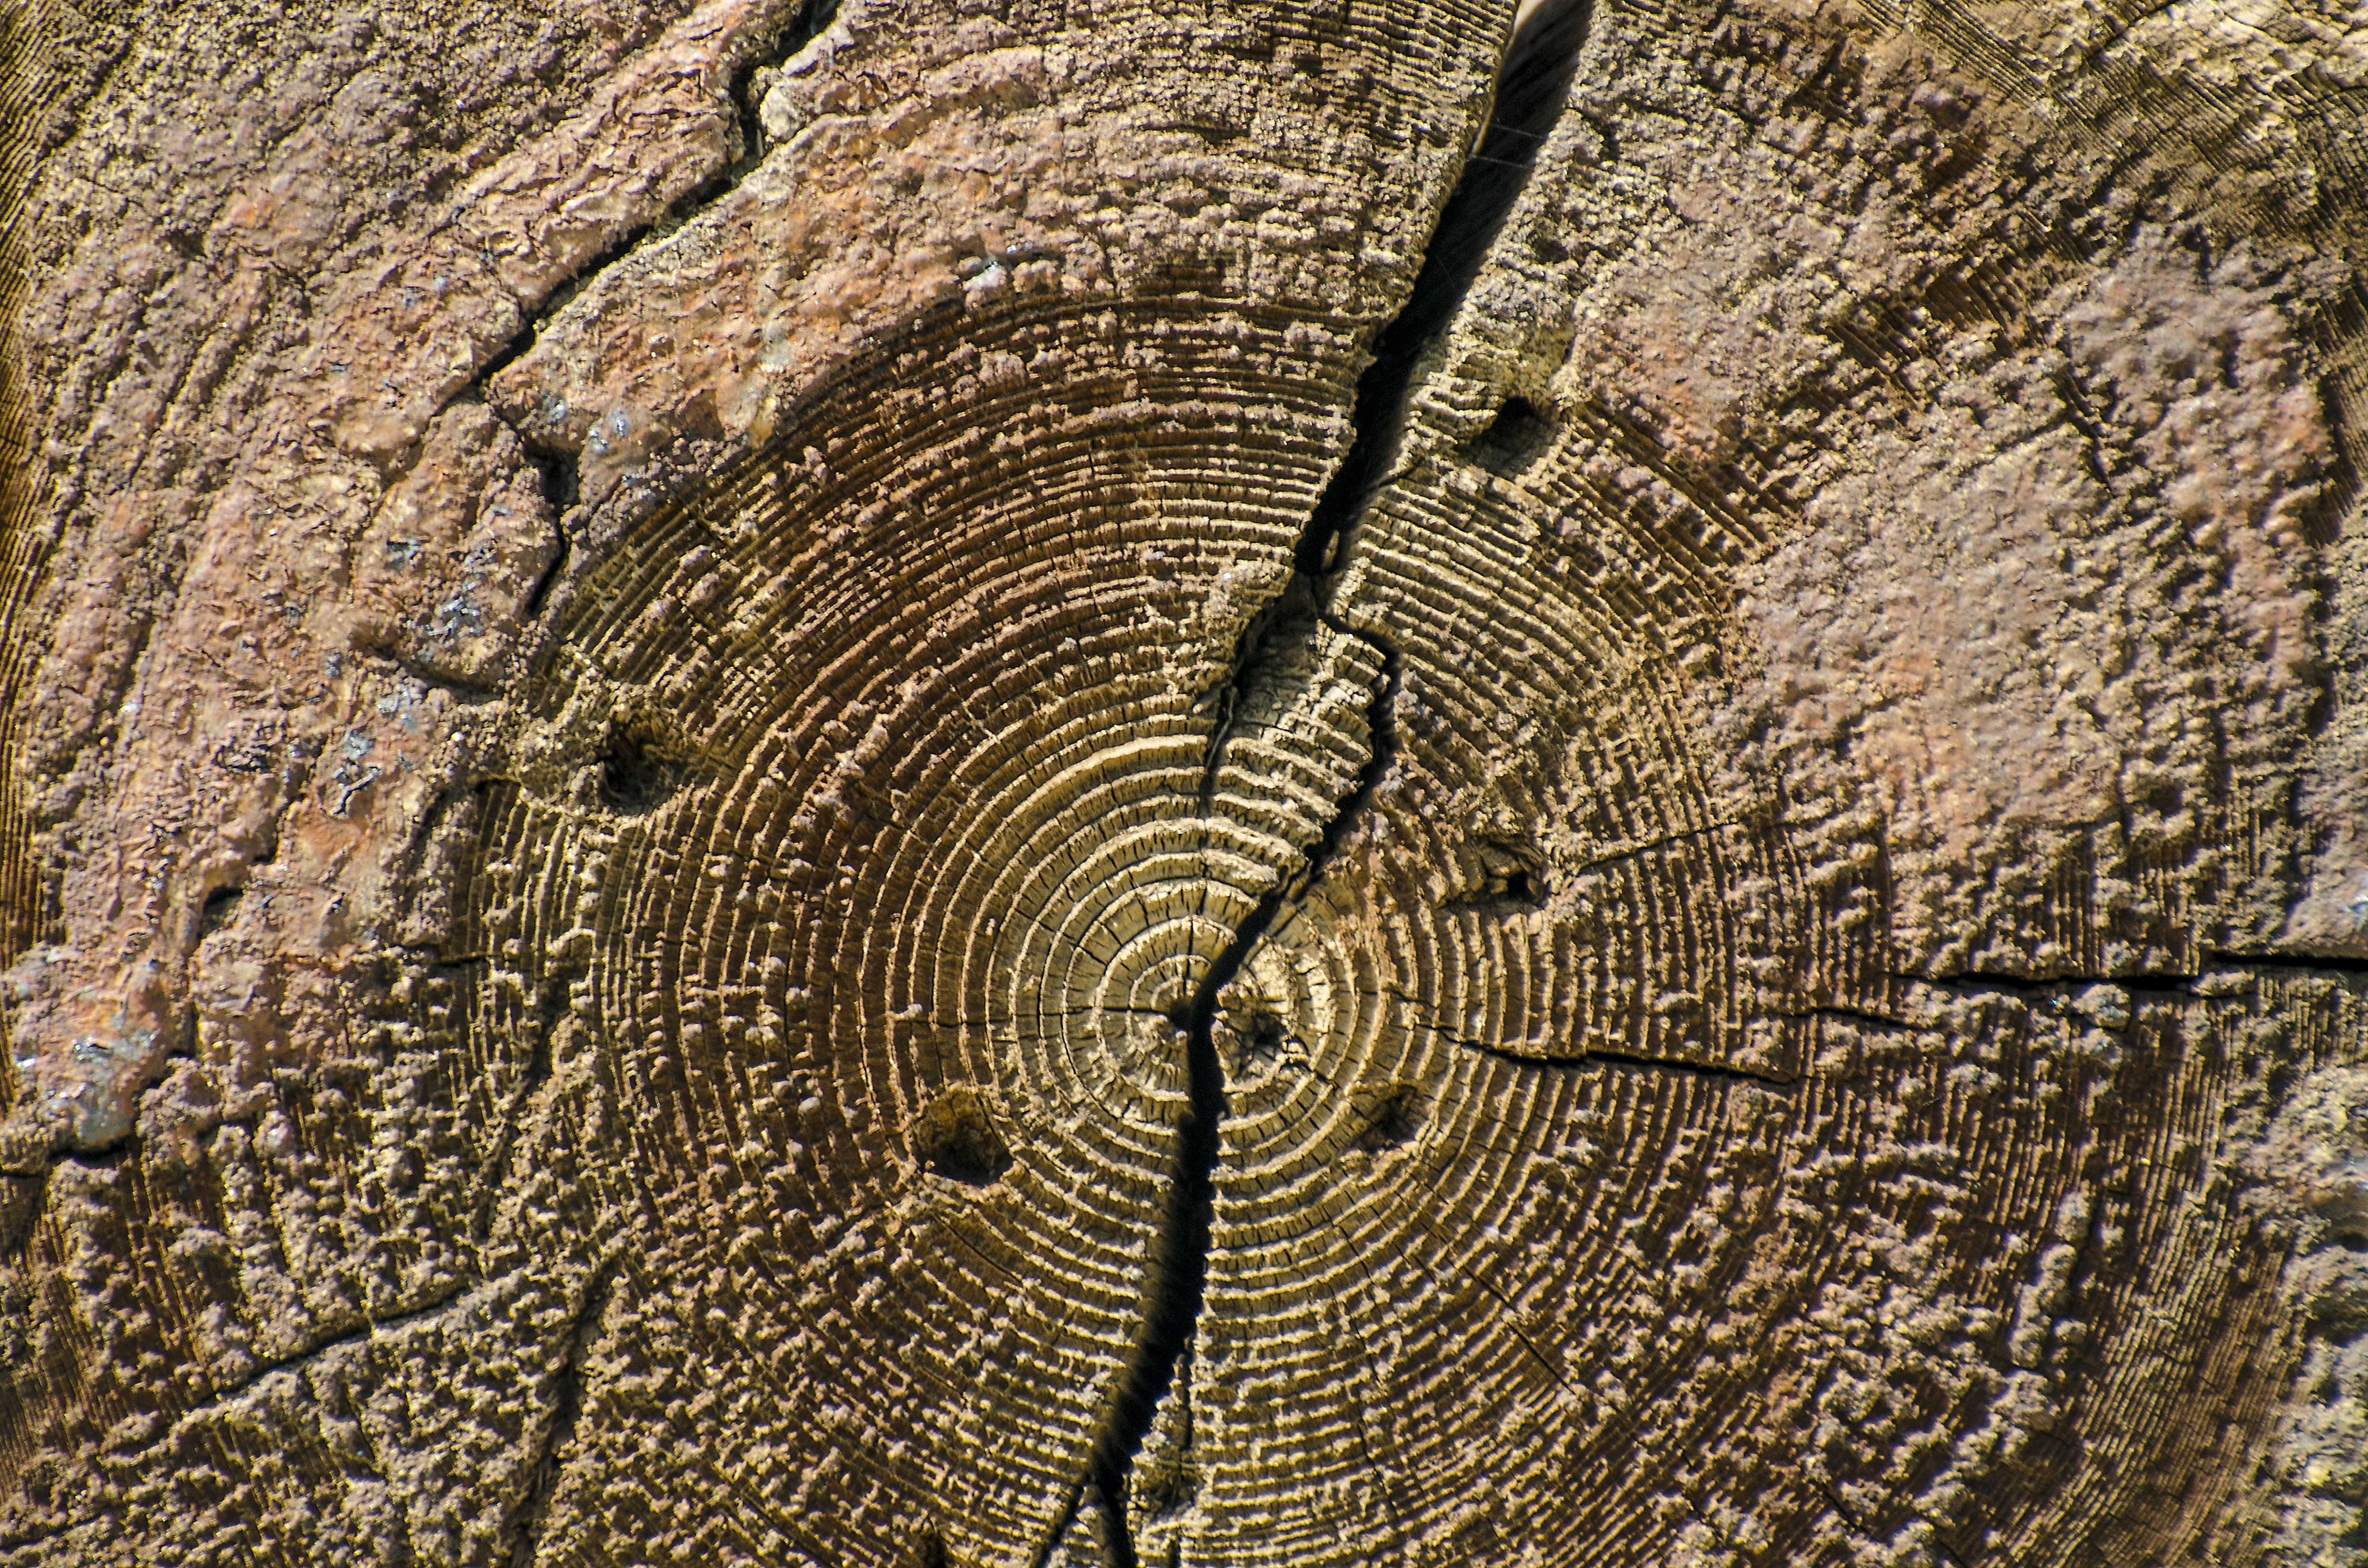
tree, rock, wood, grain, texture, leaf, trunk, wall, soil, terrain, circle, weathered, cracked, background, geology, circular, concentric, cracks, wood grain, wood texture, grained, wooden plank, ancient history, circle pattern